Chernobyl disaster

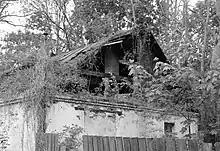
Ruins of abandoned house in Chernobyl, 2019

A commission was established later in the day to investigate the accident. It was headed by Valery Legasov, First Deputy Director of the Kurchatov Institute of Atomic Energy, and included leading nuclear specialist Evgeny Velikhov, hydro-meteorologist Yuri Izrael, radiologist Leonid Ilyin, and others. They flew to Boryspil International Airport and arrived at the power plant in the evening of 26 April. By that time two people had already died and 52 were hospitalized. The delegation soon had ample evidence that the reactor was destroyed and that extremely high levels of radiation had caused a number of cases of radiation exposure. In the early daylight hours of 27 April, they ordered the evacuation of Pripyat.